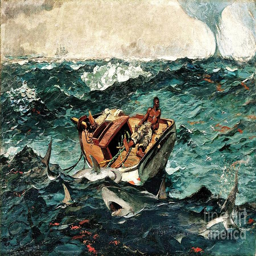
using the paintings of visual artist - ppt download